Eden Silva

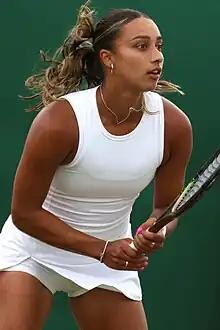
Silva at the 2023 Wimbledon Championships

Eden Giselle Silva (born 14 March 1996) is a British tennis player of Russian and Sri Lankan descent who specializes in doubles.